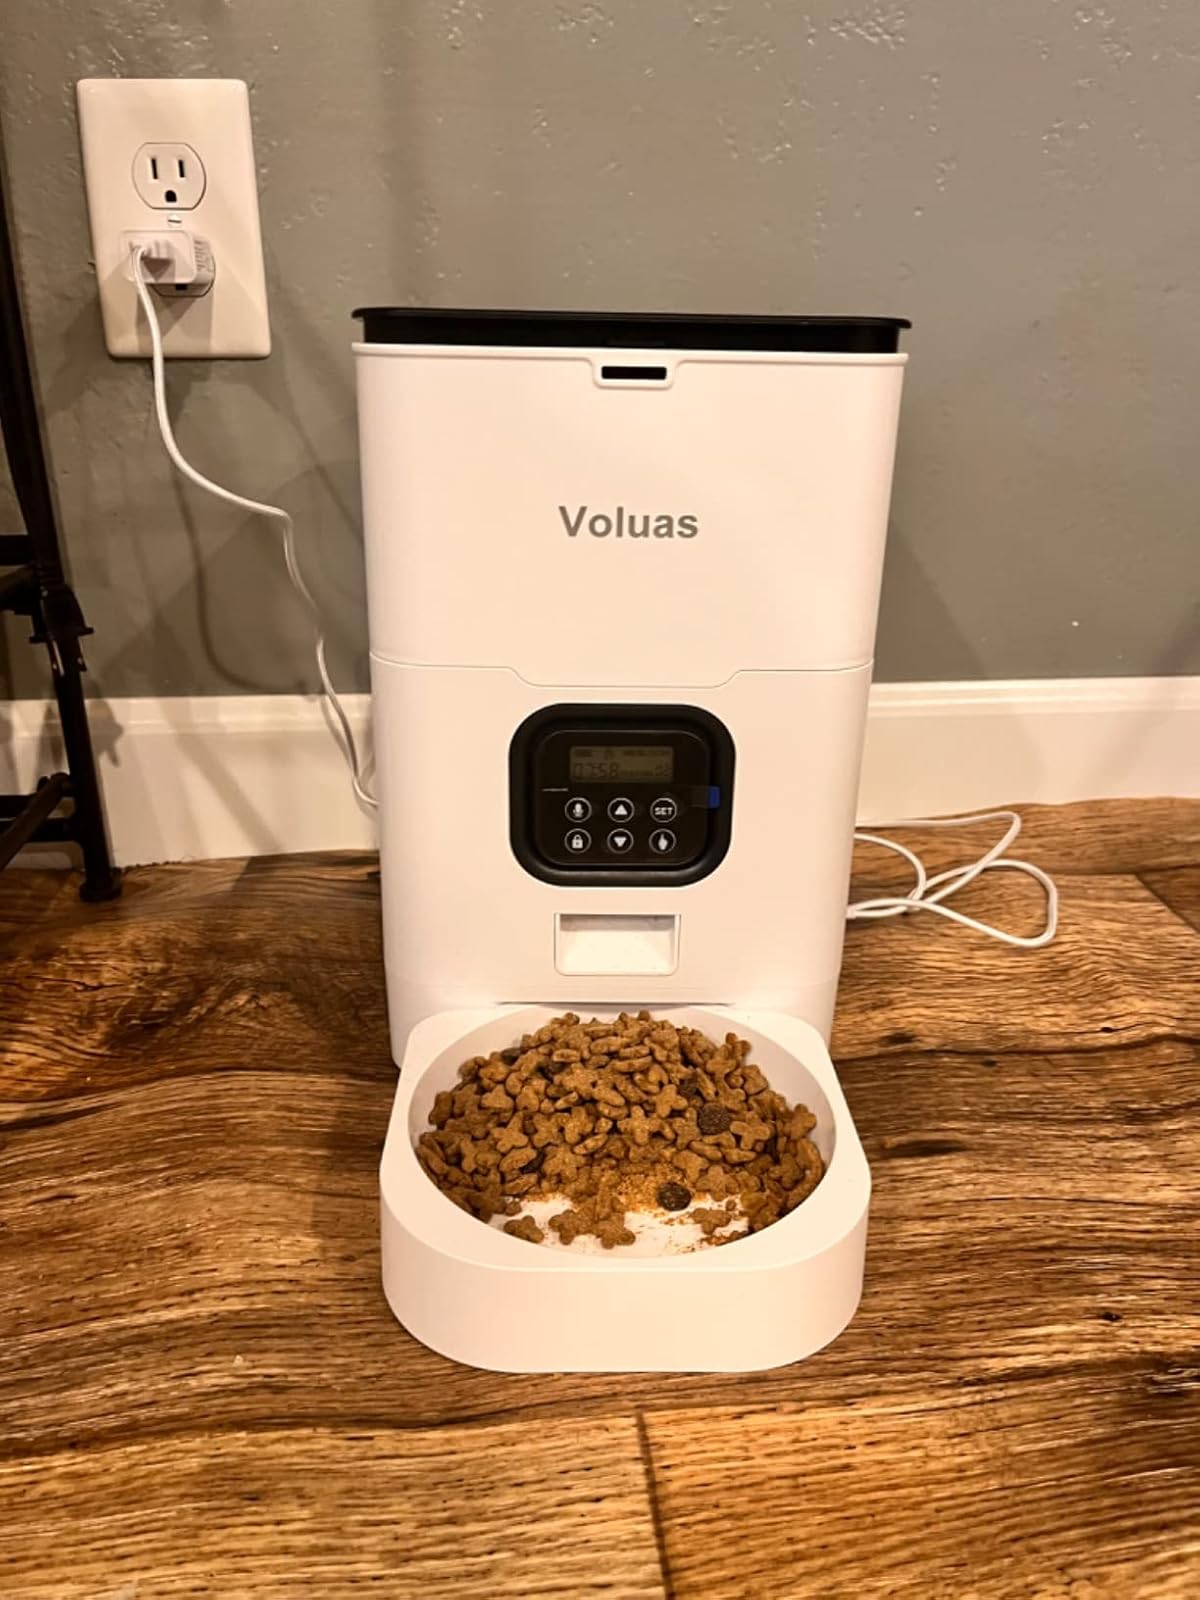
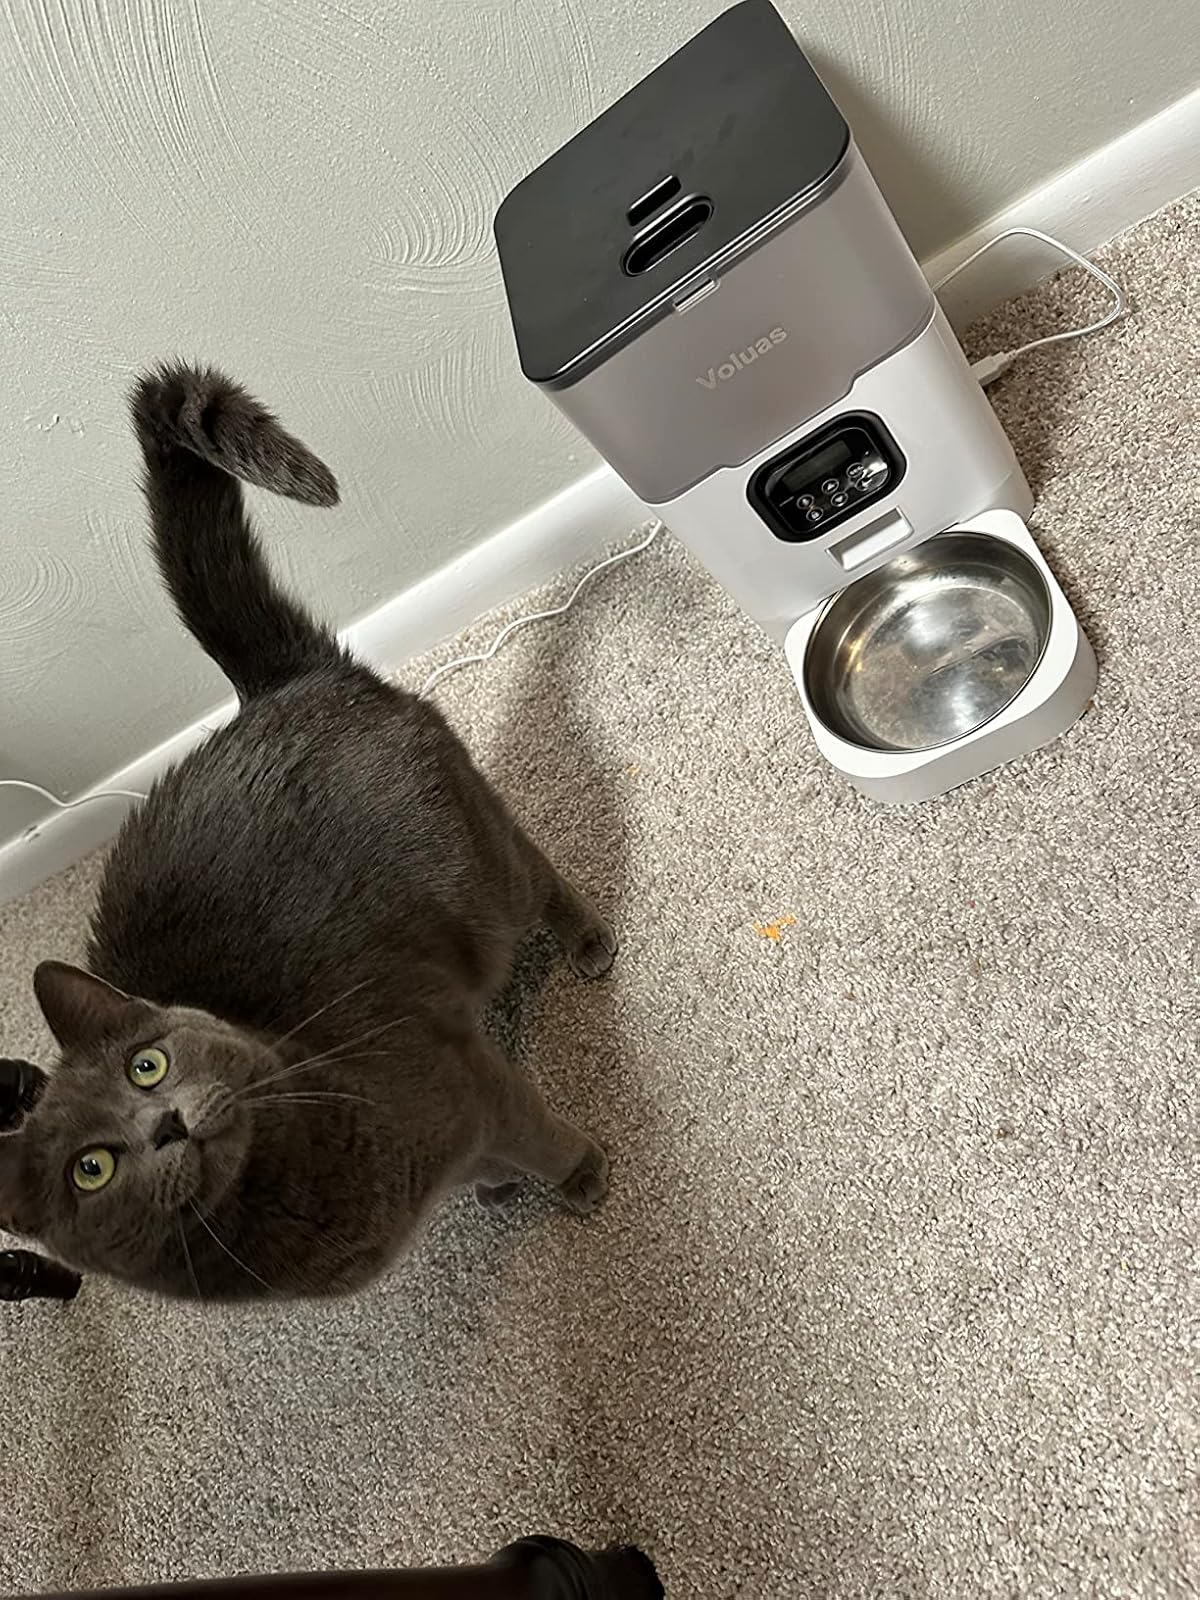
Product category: items_feeder
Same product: no